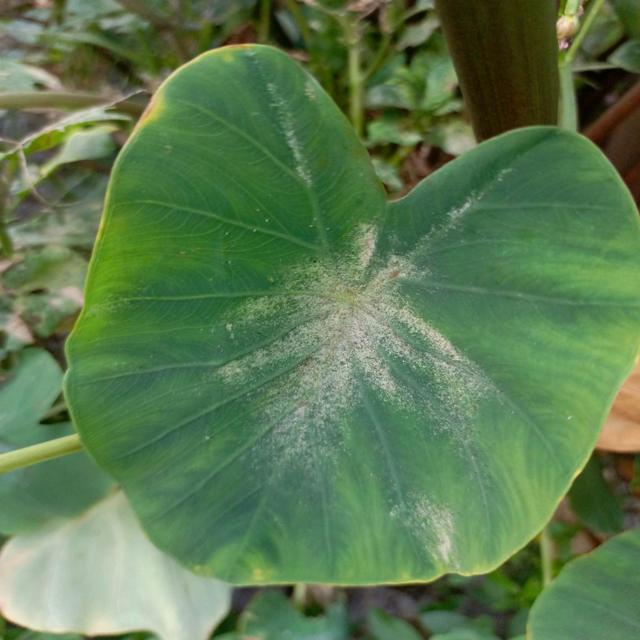
Label: Early_Blight